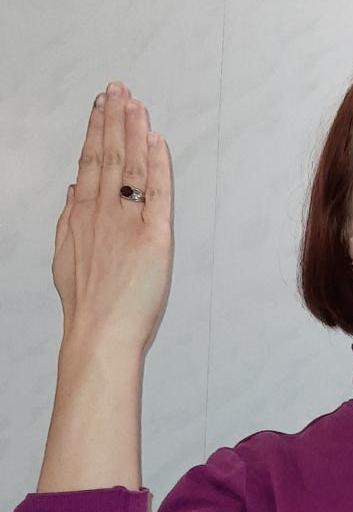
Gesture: stop_inverted